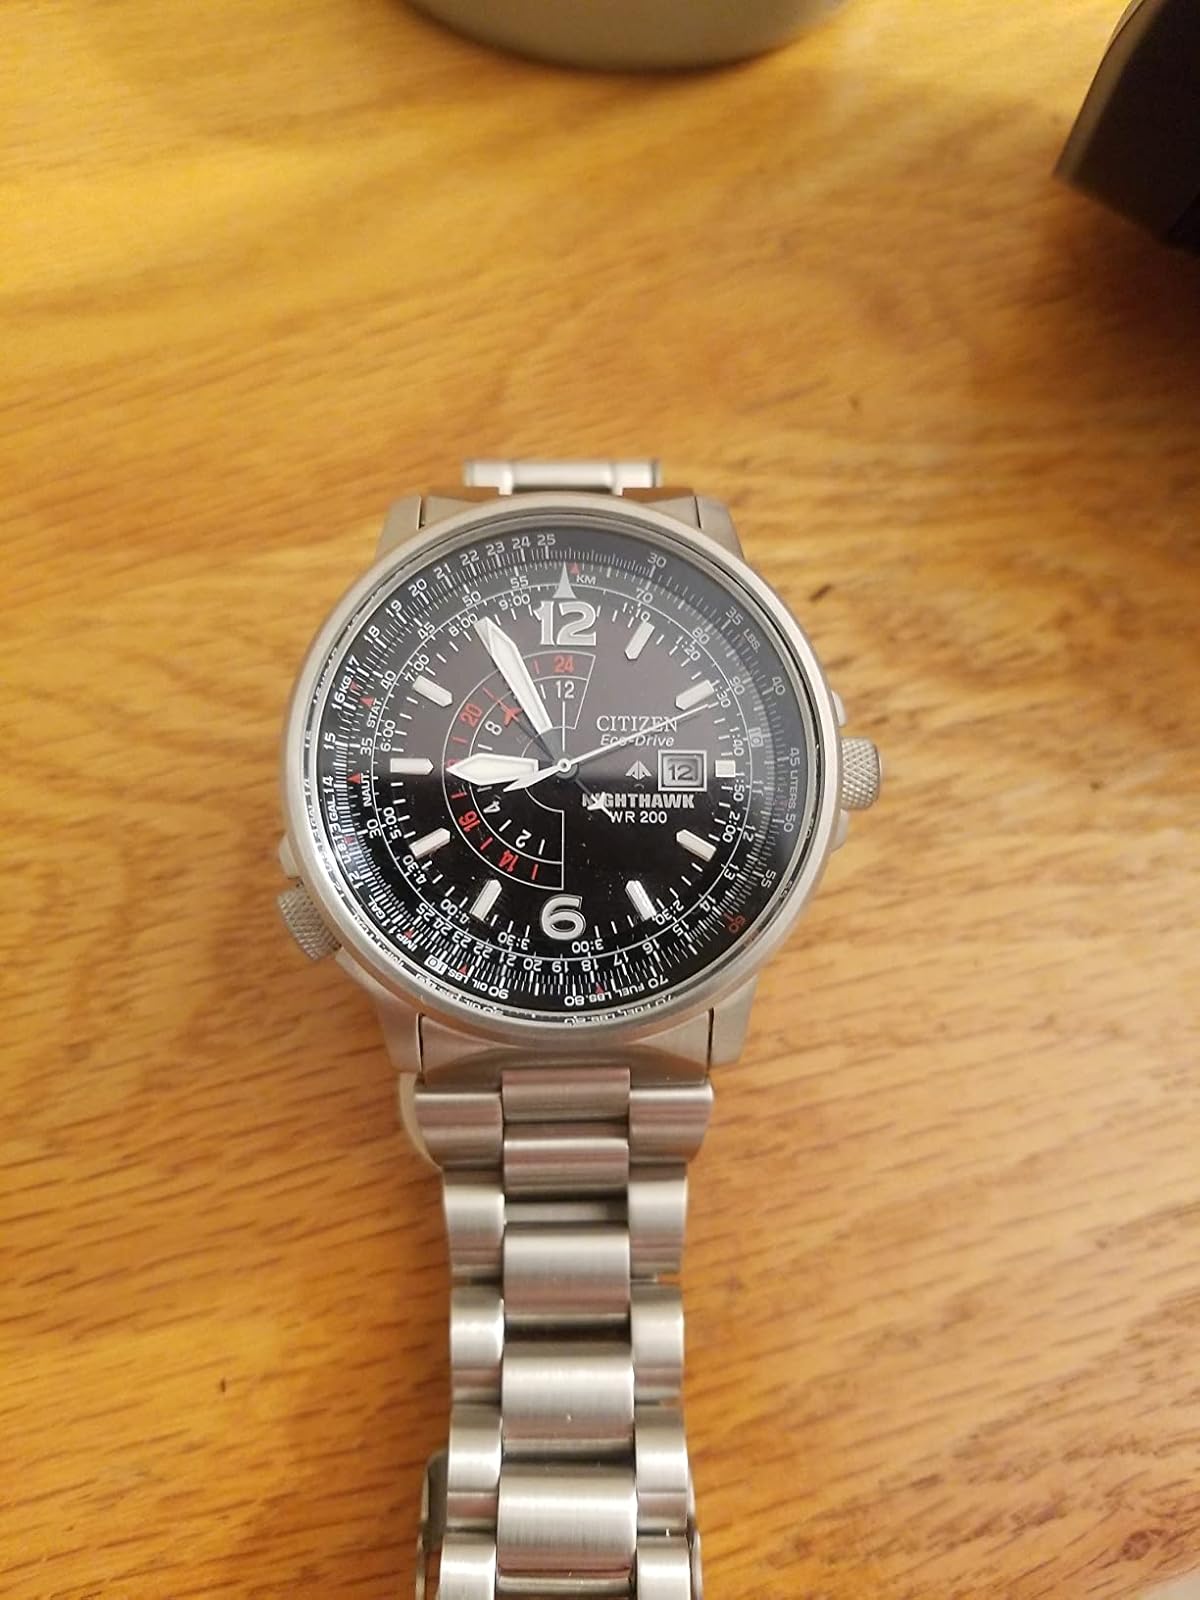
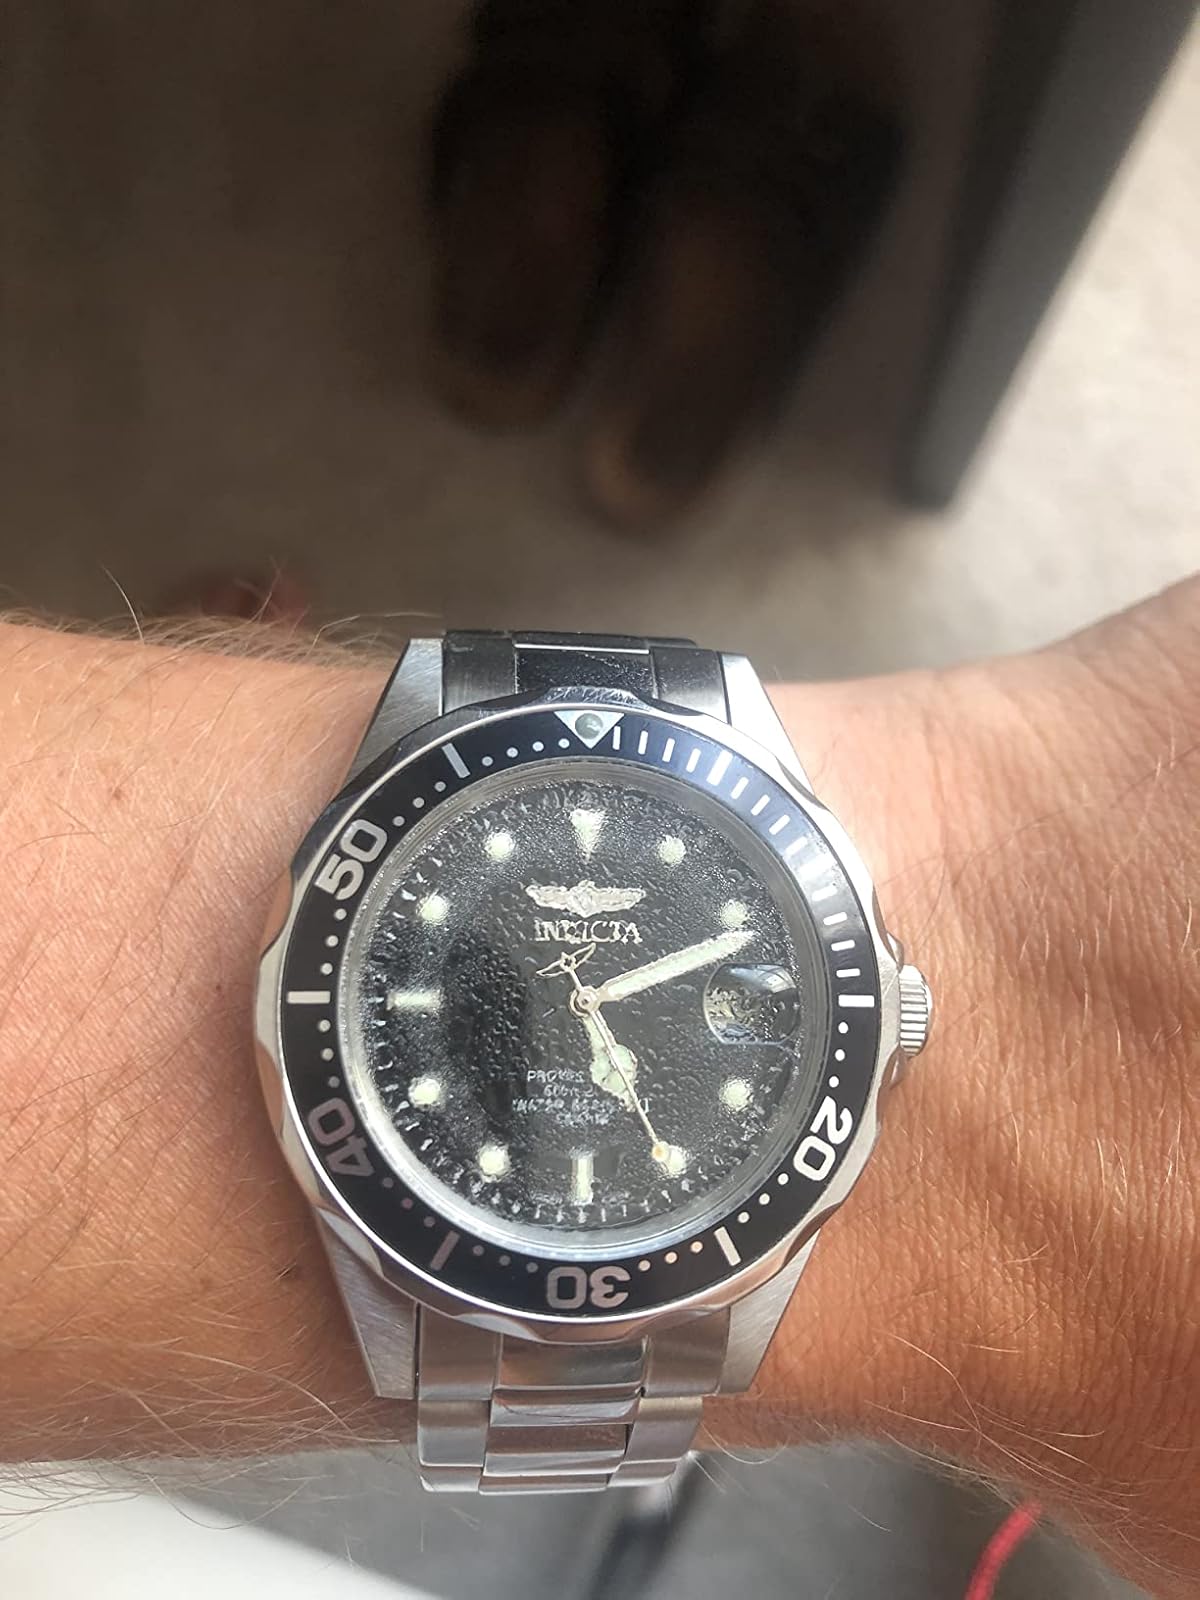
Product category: accessories_watch
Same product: no